Sylvanus Selleck Gristmill

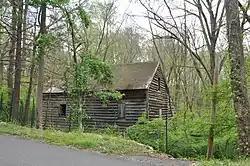

The Sylvanus Selleck Gristmill, also known as the Edwin Knapp Gristmill, is a historic gristmill at 124 Old Mill Road in Greenwich, Connecticut. Built about 1796, it is one of the oldest mill buildings in the state, and a rare surviving example of brace-frame construction. It was listed on the National Register of Historic Places in 1990.